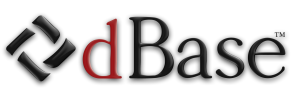
dBASE est un SGBD destiné à faire partager des fichiers de données par plusieurs utilisateurs. C’est la plus ancienne application de ce genre sur micro-ordinateur et, aux dires de certains journalistes, la plus populaire au tout début des années 1980. Le logiciel dBase comportait un système d'indexation hiérarchique, un moteur de recherche, un constructeur de GUI et un micro-langage de programmation qui permettait de combiner ces différentes fonctionnalités. Le format de données du logiciel dBase, reconnaissable à l'extension .dbf, est encore utilisé pour sa simplicité.